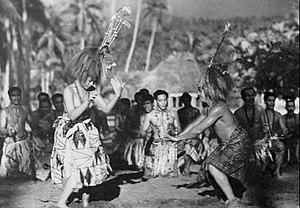
Moana est un film documentaire américain réalisé par Robert Flaherty en 1925.